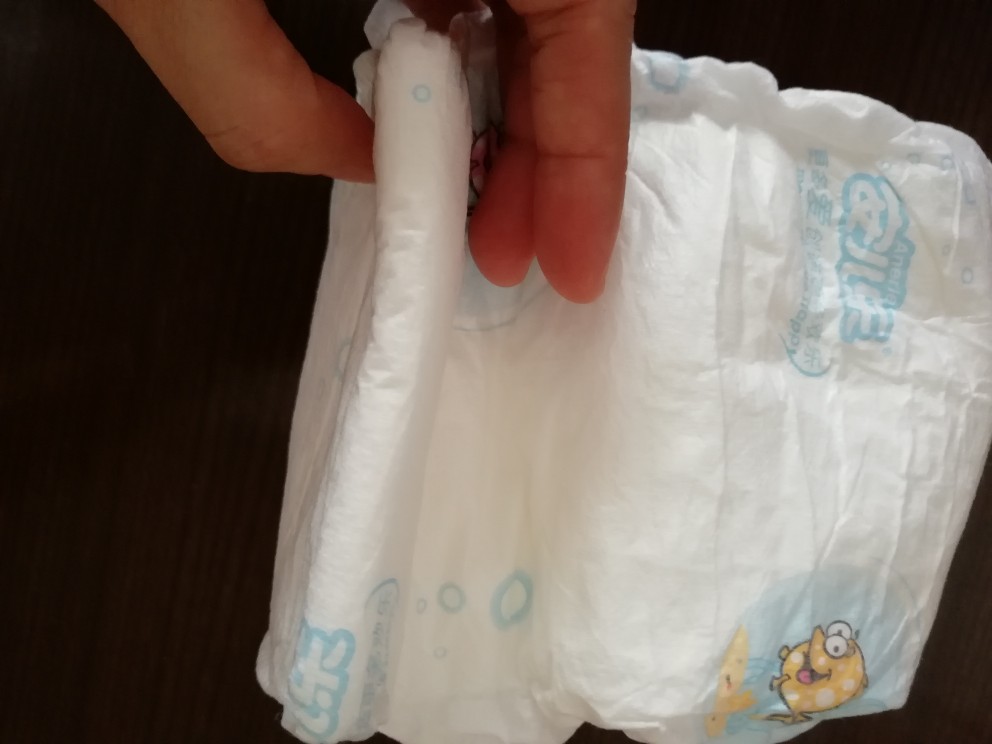
Label: trash